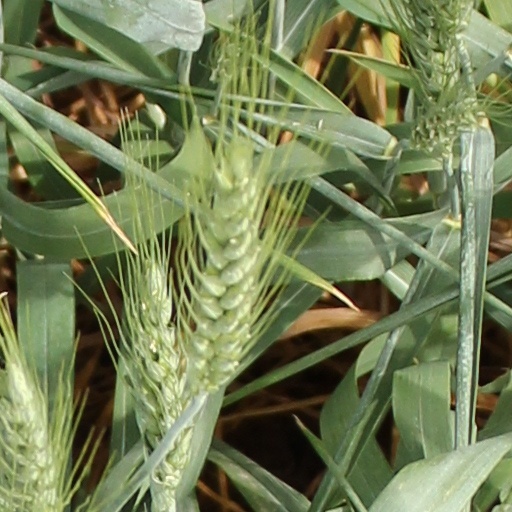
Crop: wheat